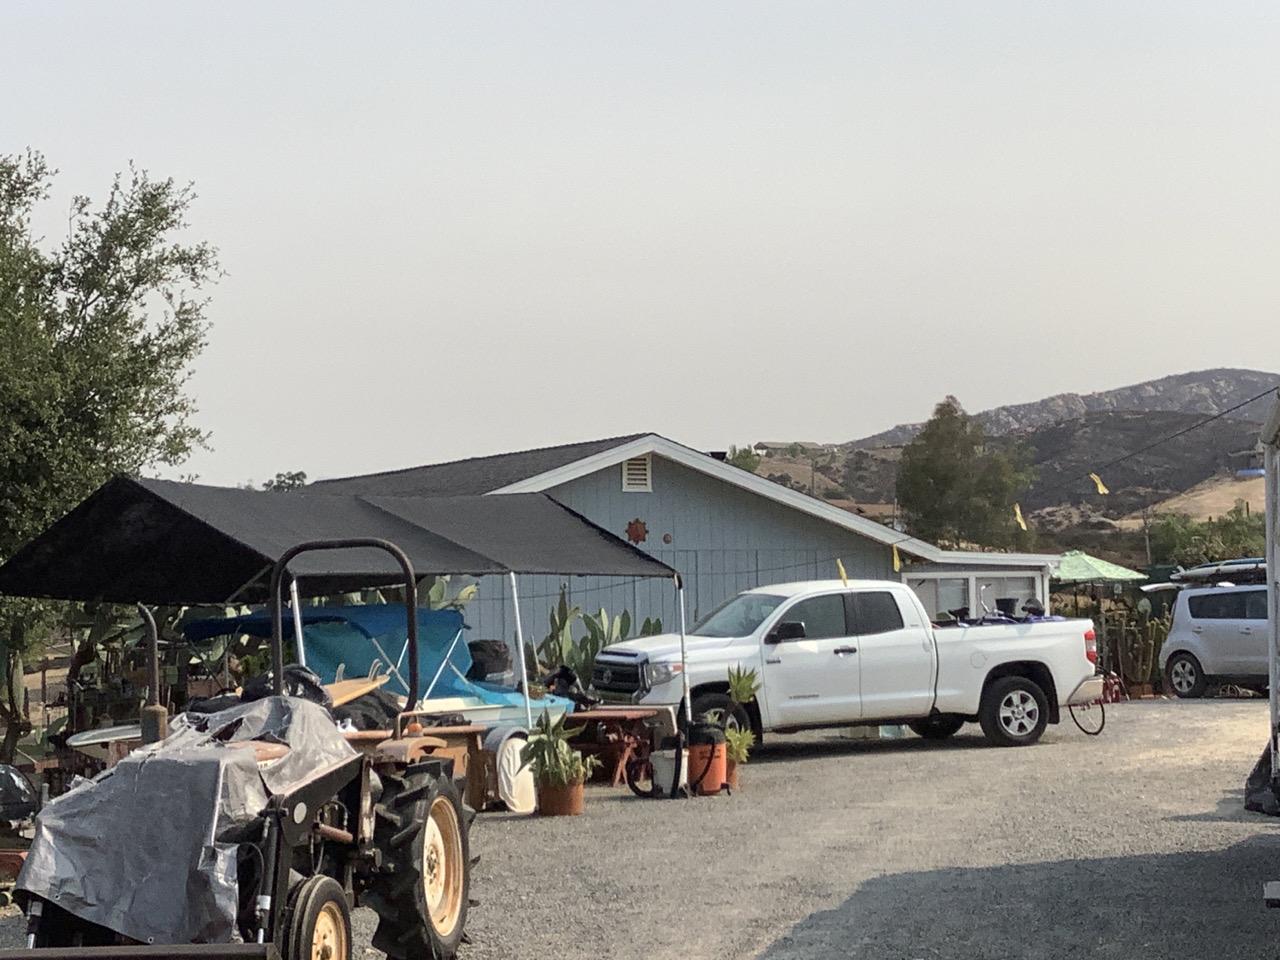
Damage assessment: no_damage